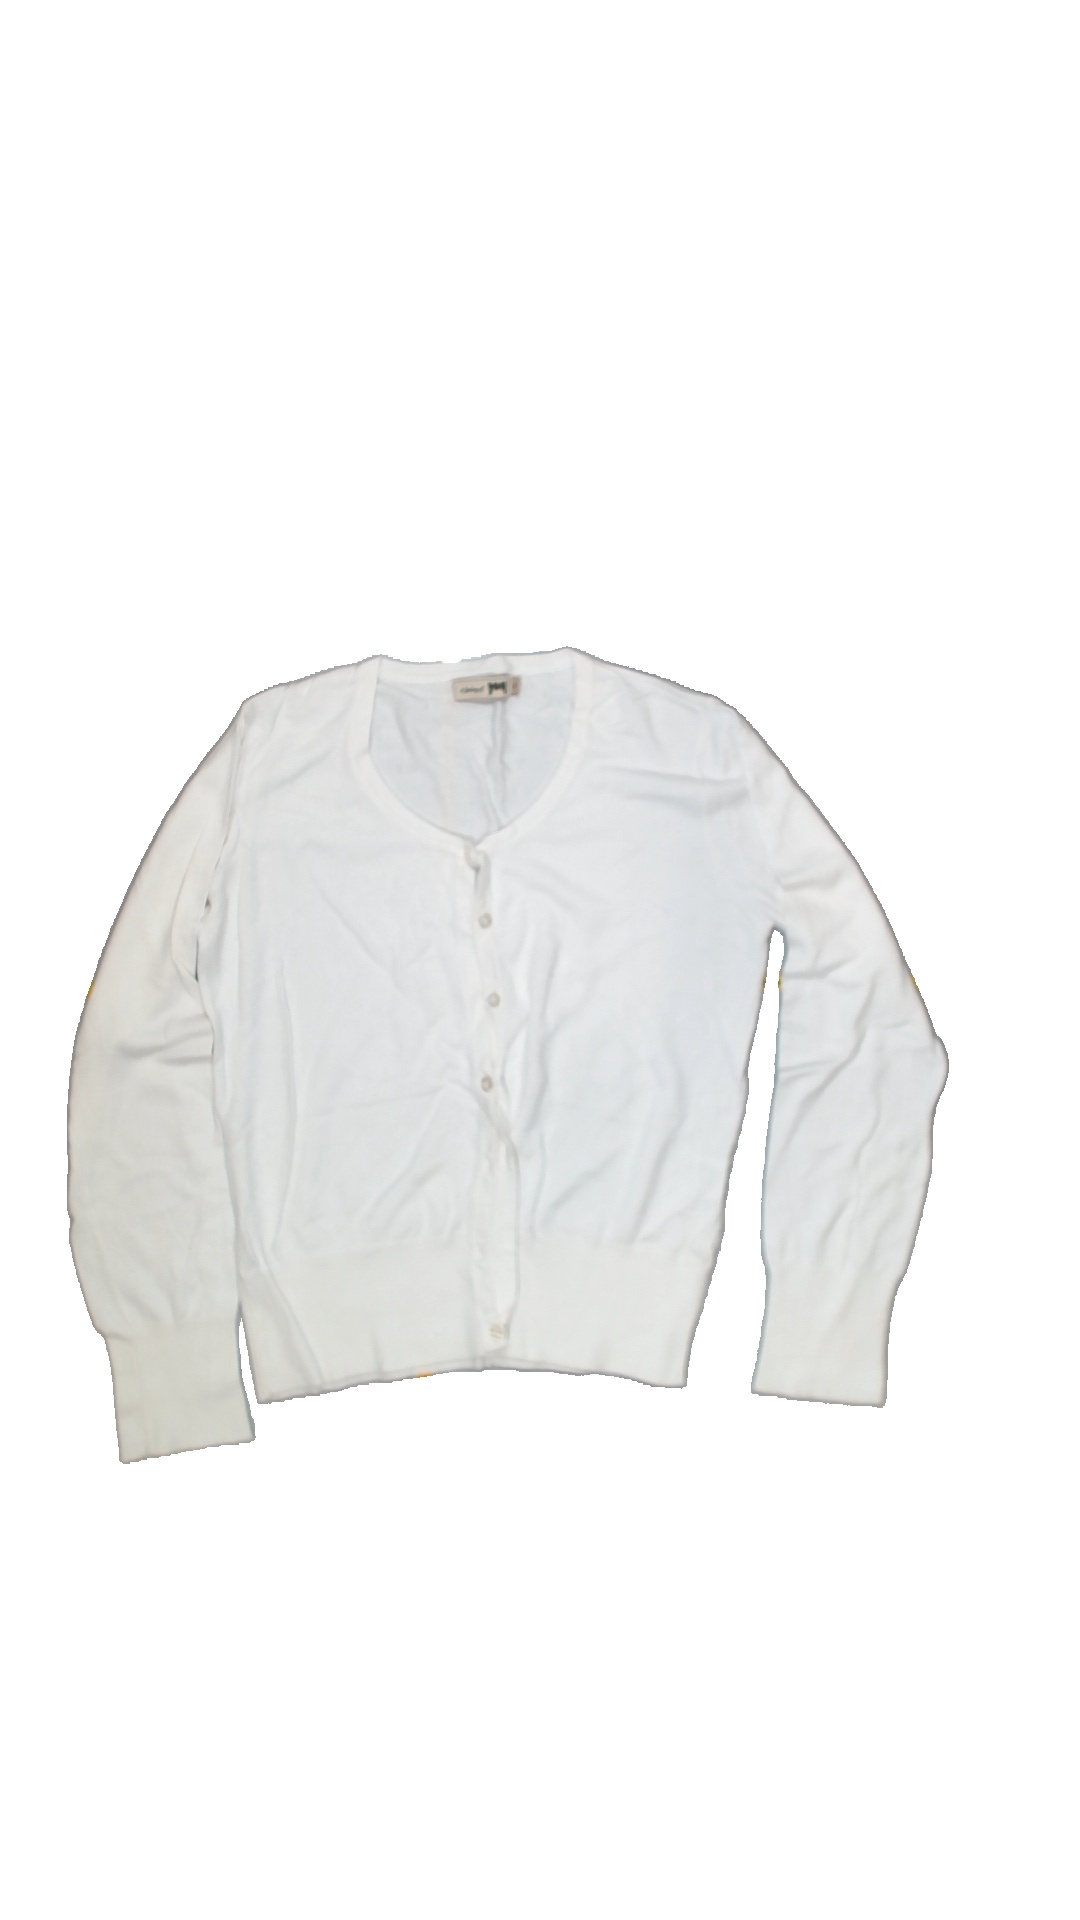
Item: Cardigan (Ladies)
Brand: Not Applicable
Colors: White
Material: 79%viscose 16%nylone 5%spandex
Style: No trend
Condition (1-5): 5
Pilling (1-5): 5
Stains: No
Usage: Reuse
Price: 50-100